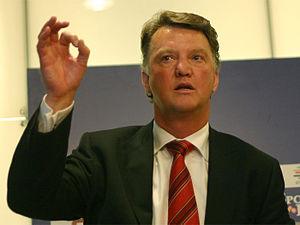
L'Amsterdamsche Football Club Ajax est un club de football néerlandais créé le 18 mars 1900 et basé à Amsterdam, évoluant actuellement en première division néerlandaise. Son nom provient de la mythologie grecque : Ajax est l'un des plus vaillants héros de la guerre de Troie.
La section football du FC Barcelone est un club de football espagnol fondé en 1899, basé à Barcelone et qui évolue dans le championnat d'Espagne de football.
L'Alkmaar Zaanstreek, couramment appelé AZ en néerlandais et AZ Alkmaar en français, est un club de football néerlandais fondé en 1967 et situé à Alkmaar en Hollande-Septentrionale.
Urbain Hasaert est un entraîneur belge de football.